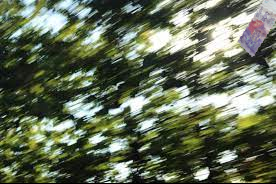
Denominación: 100